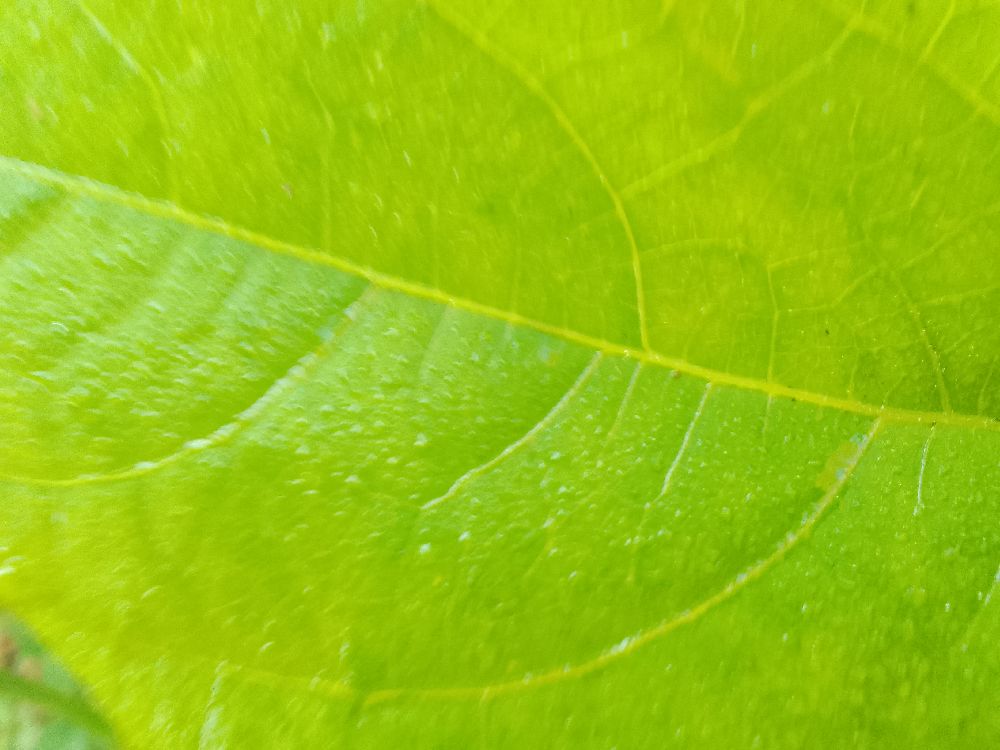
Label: healthy